Question: Please indicate a possible affordance area of the jump_skateboard that can be used for standing on with feet
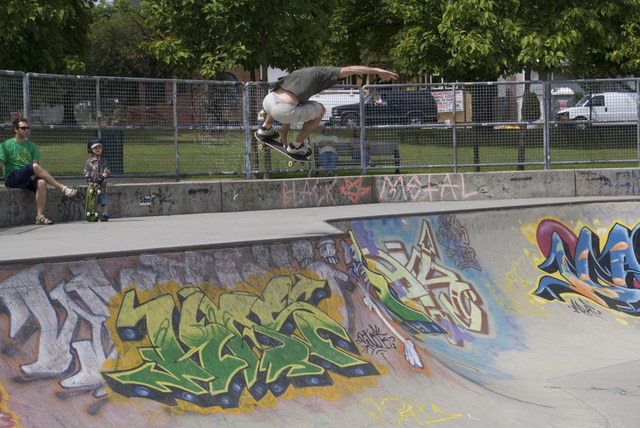
Answer: [249.744, 135.902, 314.443, 174.215]